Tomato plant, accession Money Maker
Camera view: vertical (180 deg); turntable rotation: 270 degrees
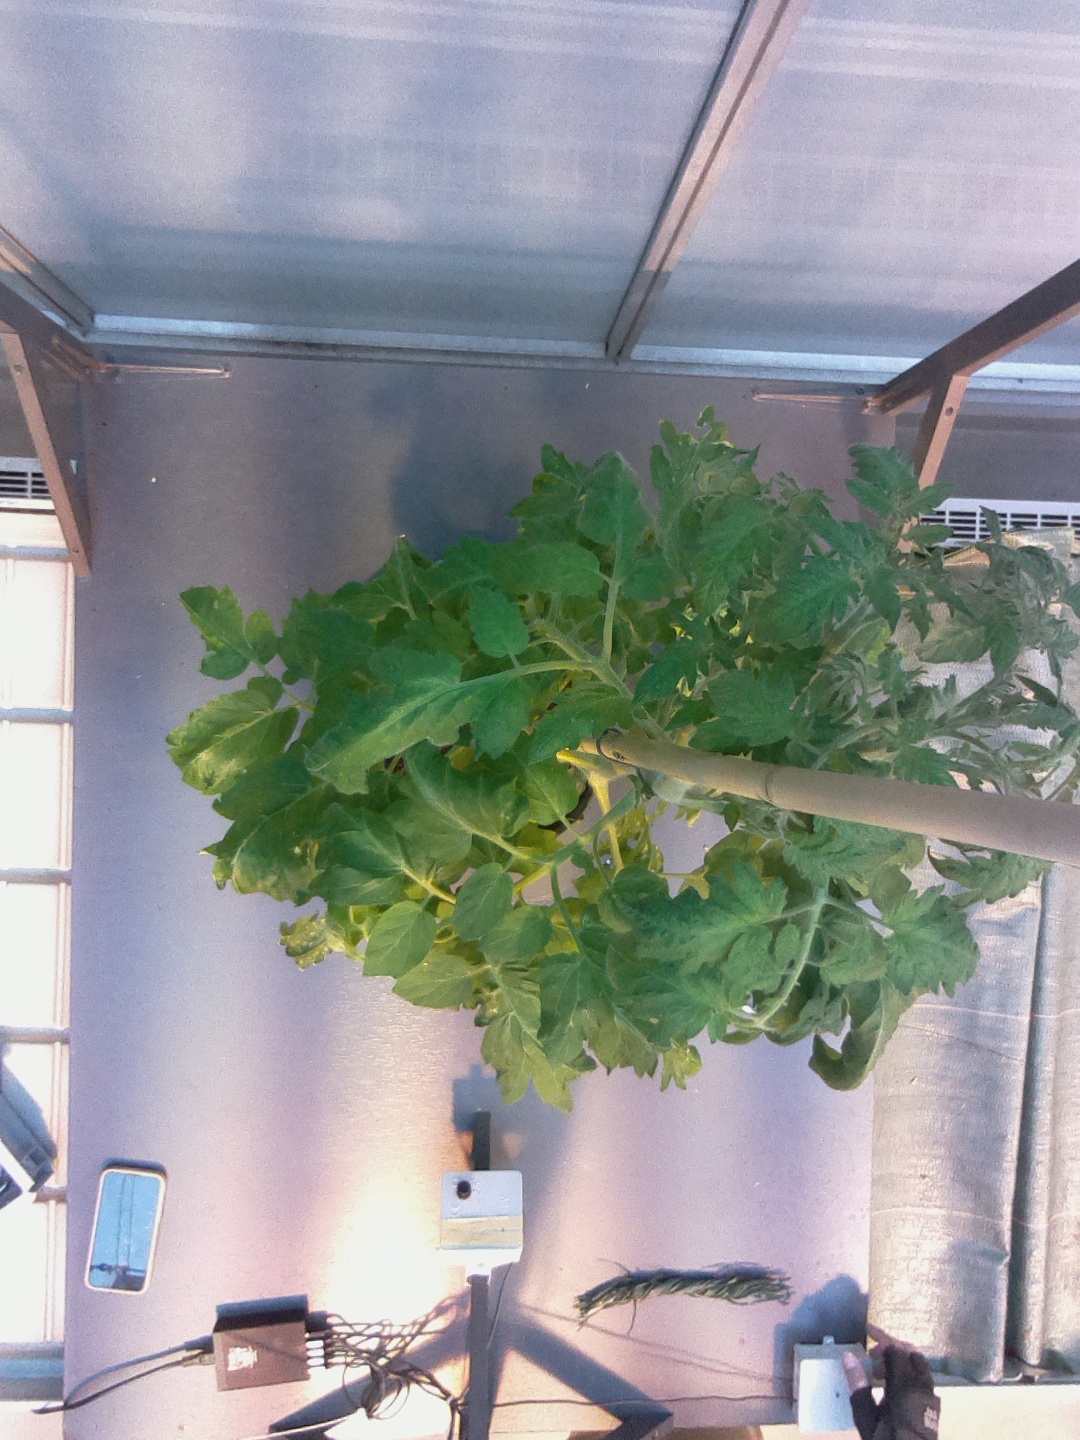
BBCH growth stage 65: Full flowering, 50%-60% of flowers open, first petals falling